Economiesuisse

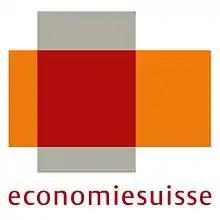
Logo

Economiesuisse is a Swiss corporate union, composed of the fusion of the Union suisse du commerce et de l'industrie ("Swiss union of commerce and industry") or Vorort, and of the Société pour le développement de l'économie suisse ("society for development of Swiss economy").